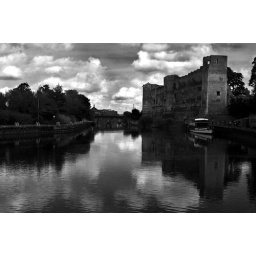
Newark castle by the river Trent in B&W